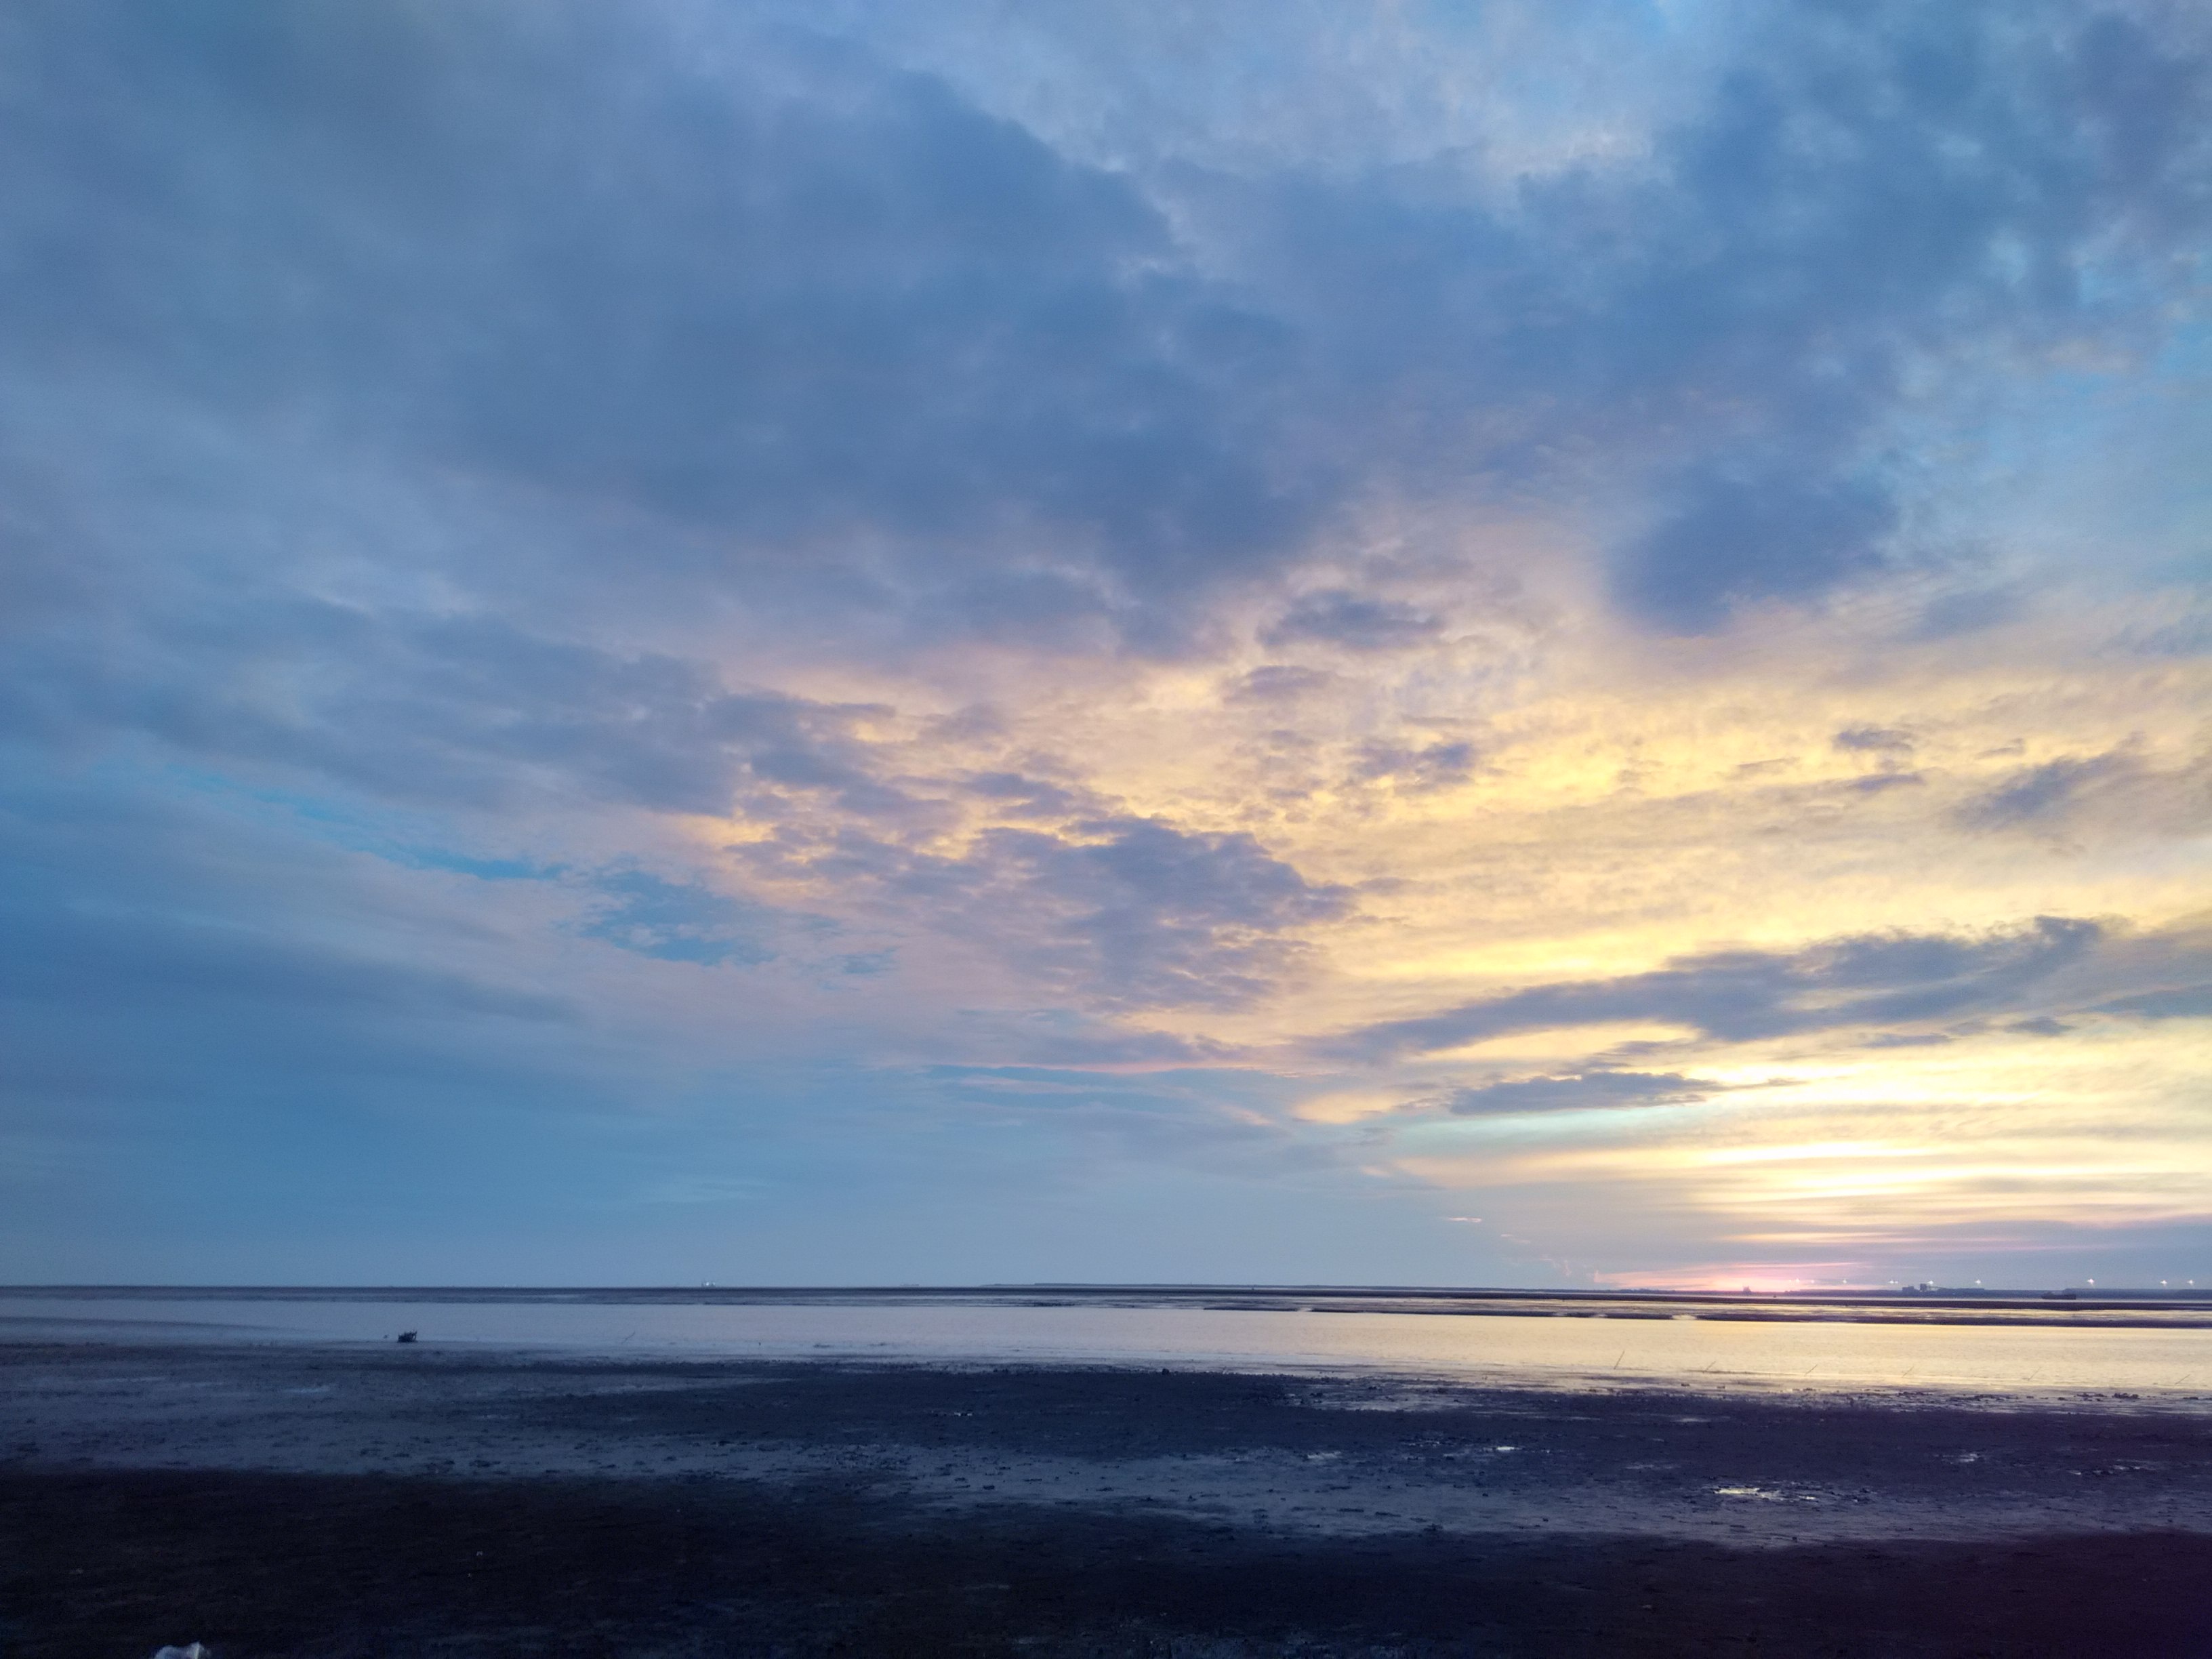
beach, landscape, sea, coast, water, nature, outdoor, sand, ocean, horizon, light, cloud, sky, sun, sunrise, sunset, sunlight, morning, shore, wave, view, dawn, travel, dusk, evening, orange, natural, weather, blue, yellow, season, cloudscape, body of water, clouds, bright, scene, afterglow, wind wave